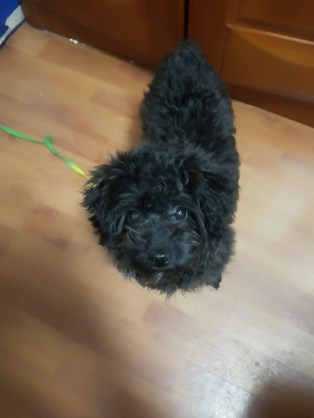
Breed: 7449-n000128-teddy